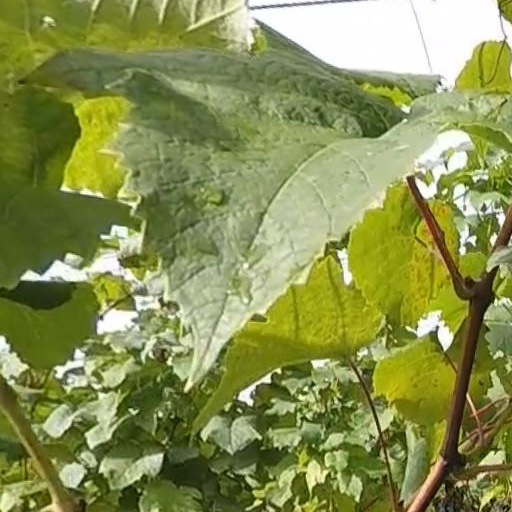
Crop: grape